Bruce Stuart

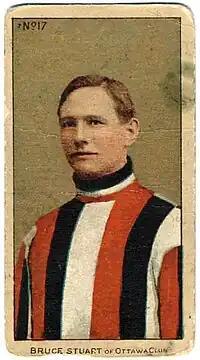
Stuart on a hockey card with the Ottawa Senators.

Bruce Stuart, a centre forward position wise, was a tall player for his era measuring around 6 feet in height, and weighing around 180 pounds. When Stuart replaced Ernie Russell at the centre forward position on the Montreal Wanderers in March 1908, the Ottawa Citizen recognized that while he "is not as tricky a scorer as Russell" he was thought "to be a better man carrying the disc through a defense", and the newspaper also recognized that he still had good shot. He also played occasionally at other forward positions, including rover and left wing.